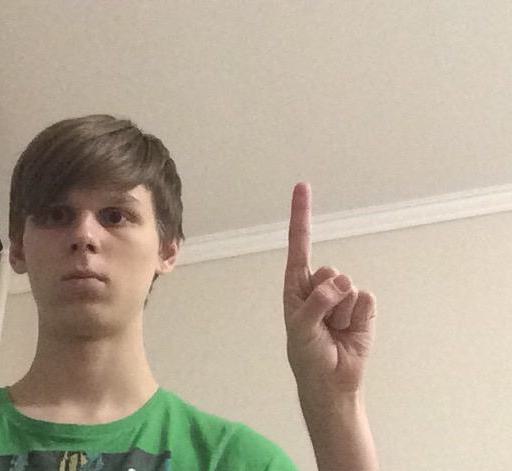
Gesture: one